Dov Reiser

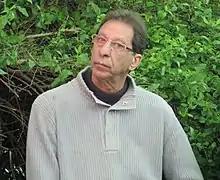

Born in Tel Aviv, Reiser began his acting career at the age of 18. He is a frequent performer at the Habima Theatre and has been a staff member there since 1986. He has also performed at the Beersheba Theatre from 1974 to 1977 as well as the Cameri Theatre. Reiser was renowned for his appearances in the French theatre adaptations of plays such as "The Caucasian Chalk Circle", "The Cherry Orchard" and "The Threepenny Opera".